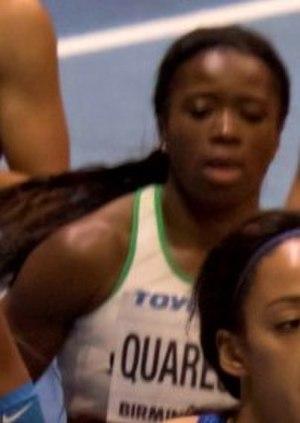
Lecabela Quaresma est une athlète santoméenne naturalisée portugaise en 2014, spécialiste des épreuves combinées.